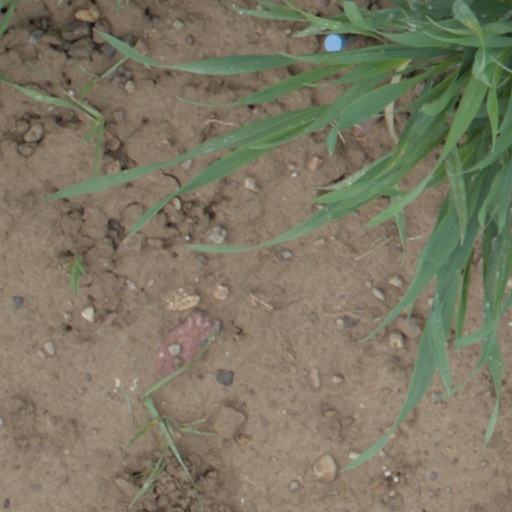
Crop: wheat